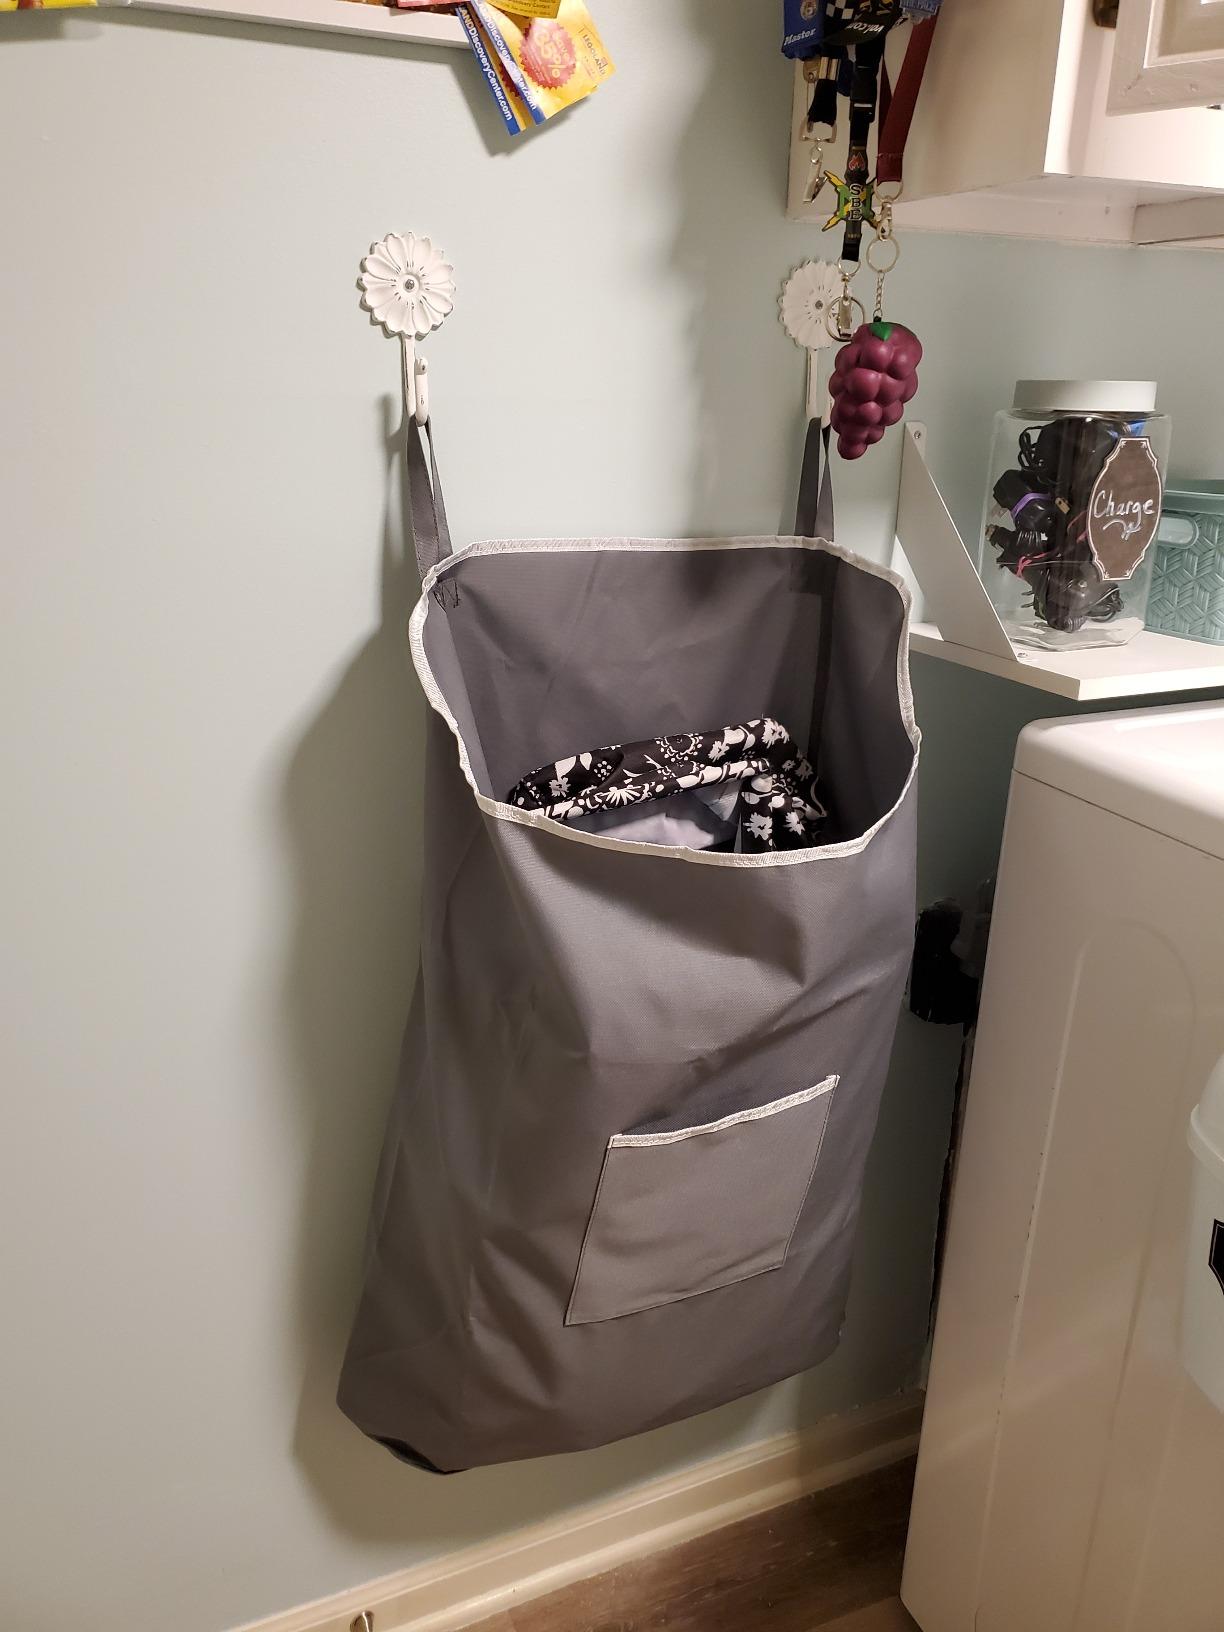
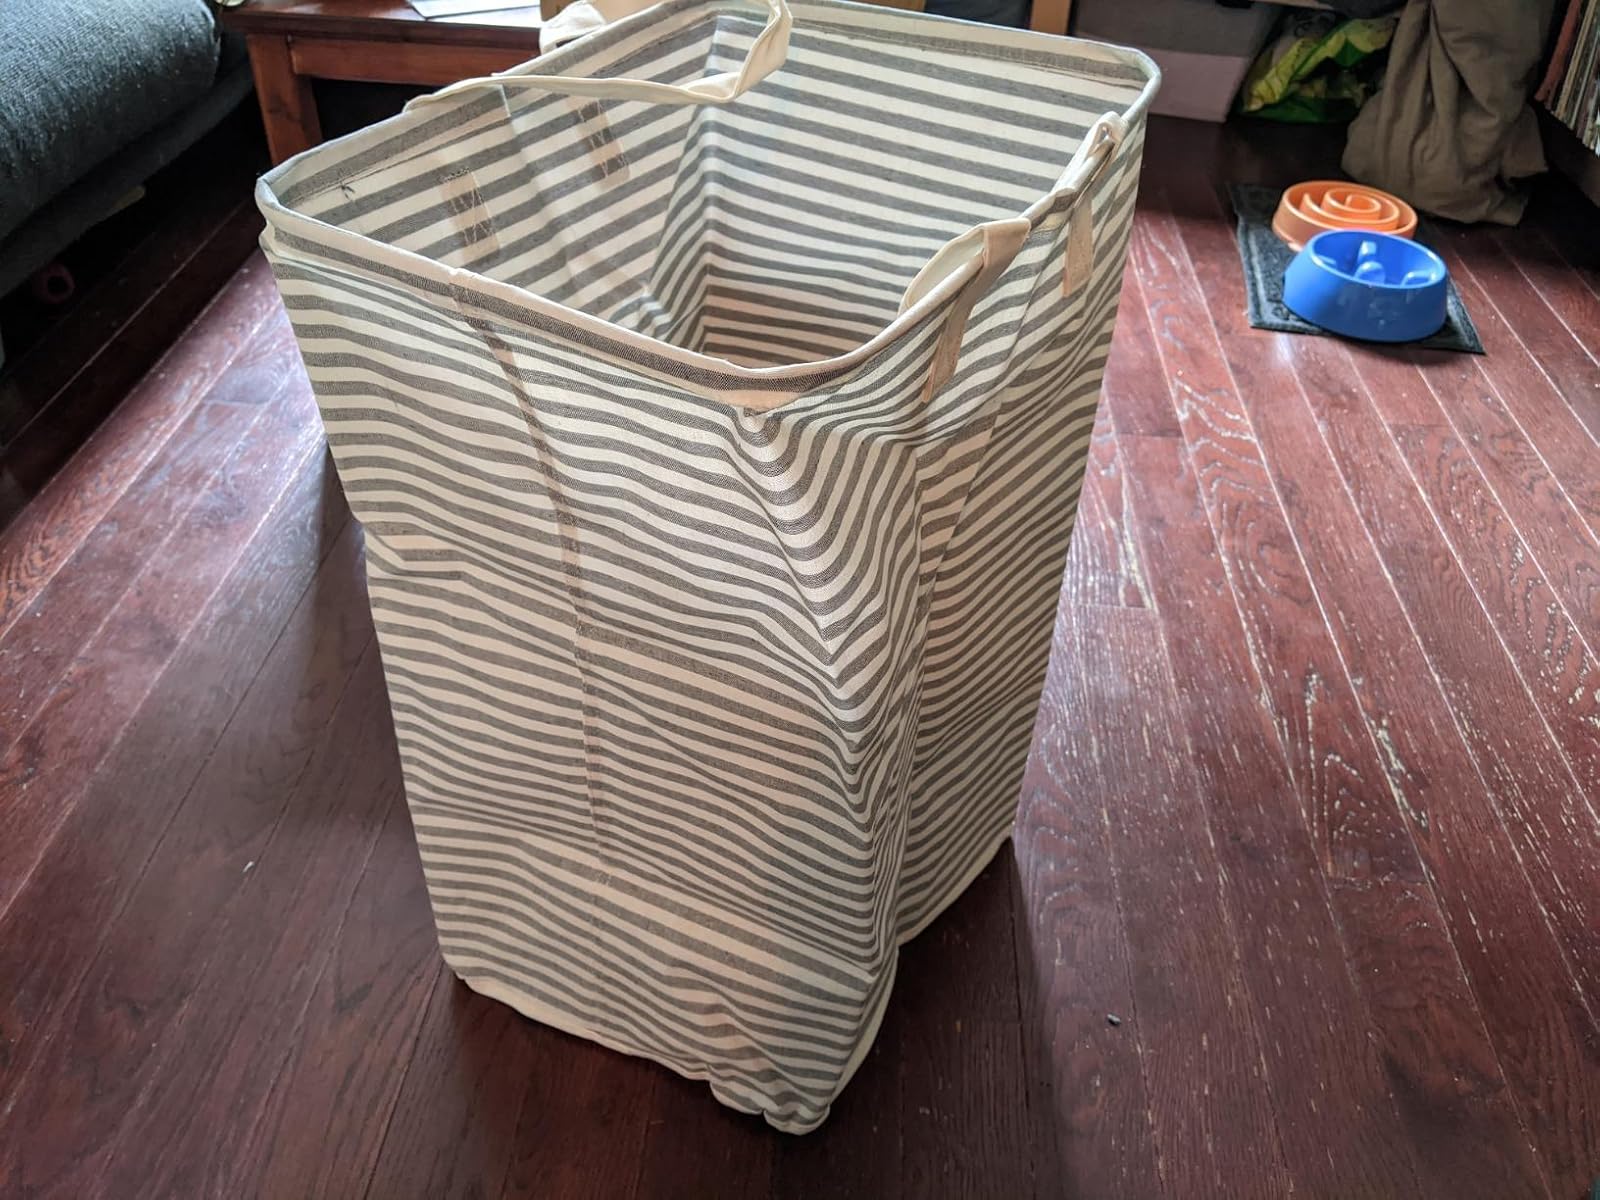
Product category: items_hamper
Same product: no